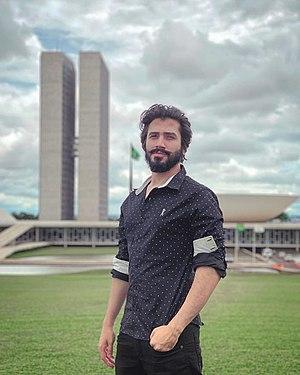
Franz Ventura est un pianiste, compositeur, musicien et influenceur numérique brésilien, connu pour produire du contenu sur la plateforme vidéo YouTube. En mai 2020, il comptait plus de 139 000 abonnés et plus de 11 000 000 de vues.